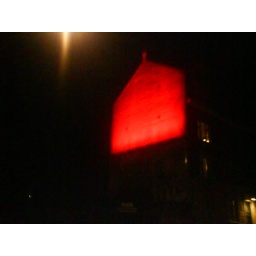
red house over yonder